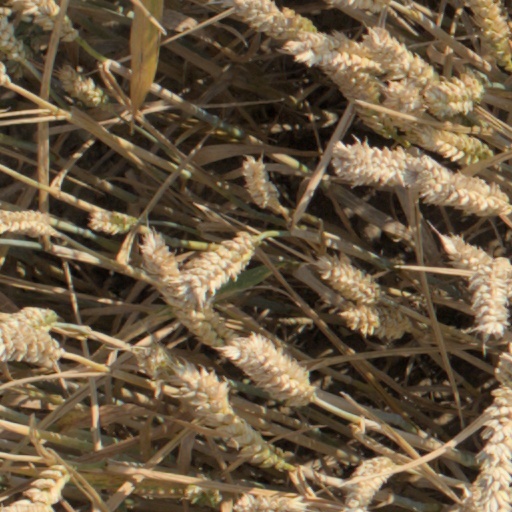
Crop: wheat